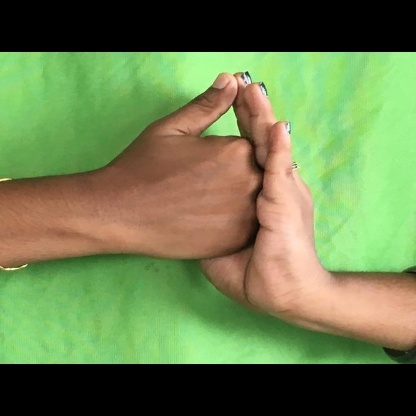
Mudra: Shanka